Gaffney Residential Historic District

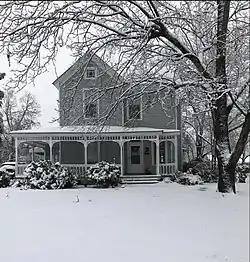
Queen Anne style historic home on East Rutledge Ave

Gaffney Residential Historic District national historic district located at Gaffney, Cherokee County, South Carolina. The district encompasses 111 contributing building in a primarily residential area of Gaffney. The majority of the buildings were built between about 1890 and about 1930, and consist of houses sited on large urban lots and oriented towards wide, tree-lined streets. Homes are generally of frame or brick construction with fine examples of the Queen Anne, Colonial Revival, Neoclassical, Victorian and Bungalow styles as well as traditional vernacular forms. Included in the district are homes of textile mill executives, merchants, and other professionals who lived in Gaffney during its boom period at the turn of the 20th century.